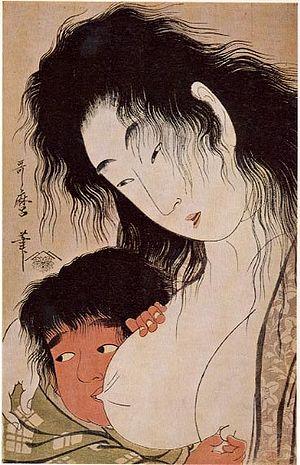
Kitagawa Utamaro v. 1753 - 31 octobre 1806 est un peintre japonais, spécialiste de l'ukiyo-e. Il est particulièrement connu pour ses représentations de jolies femmes, mais son œuvre comprend également de nombreuses scènes de nature et d'animaux, ainsi que des albums érotiques.
Le lait maternel humain est produit par le corps de la femme et permet d'alimenter un bébé. Il est produit par les glandes mammaires contenues dans les seins de la femme.